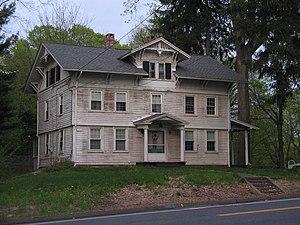
Berlin est une ville située dans le comté de Hartford, dans l'État du Connecticut aux États-Unis. C'est le centre géographique de l'État. Lors du recensement de 2010, Berlin avait une population totale de 19 866 habitants. Berlin est une ville résidentielle et industrielle, et inclut deux hameaux : Kensington et East Berlin.